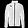
Label: Coat